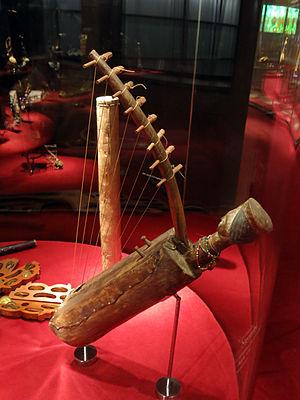
Le ngombi est un instrument de musique à cordes pincées d'Afrique centrale. C'est une harpe arquée utilisée par les Kwele, les Fangs ainsi que les Mbochi.